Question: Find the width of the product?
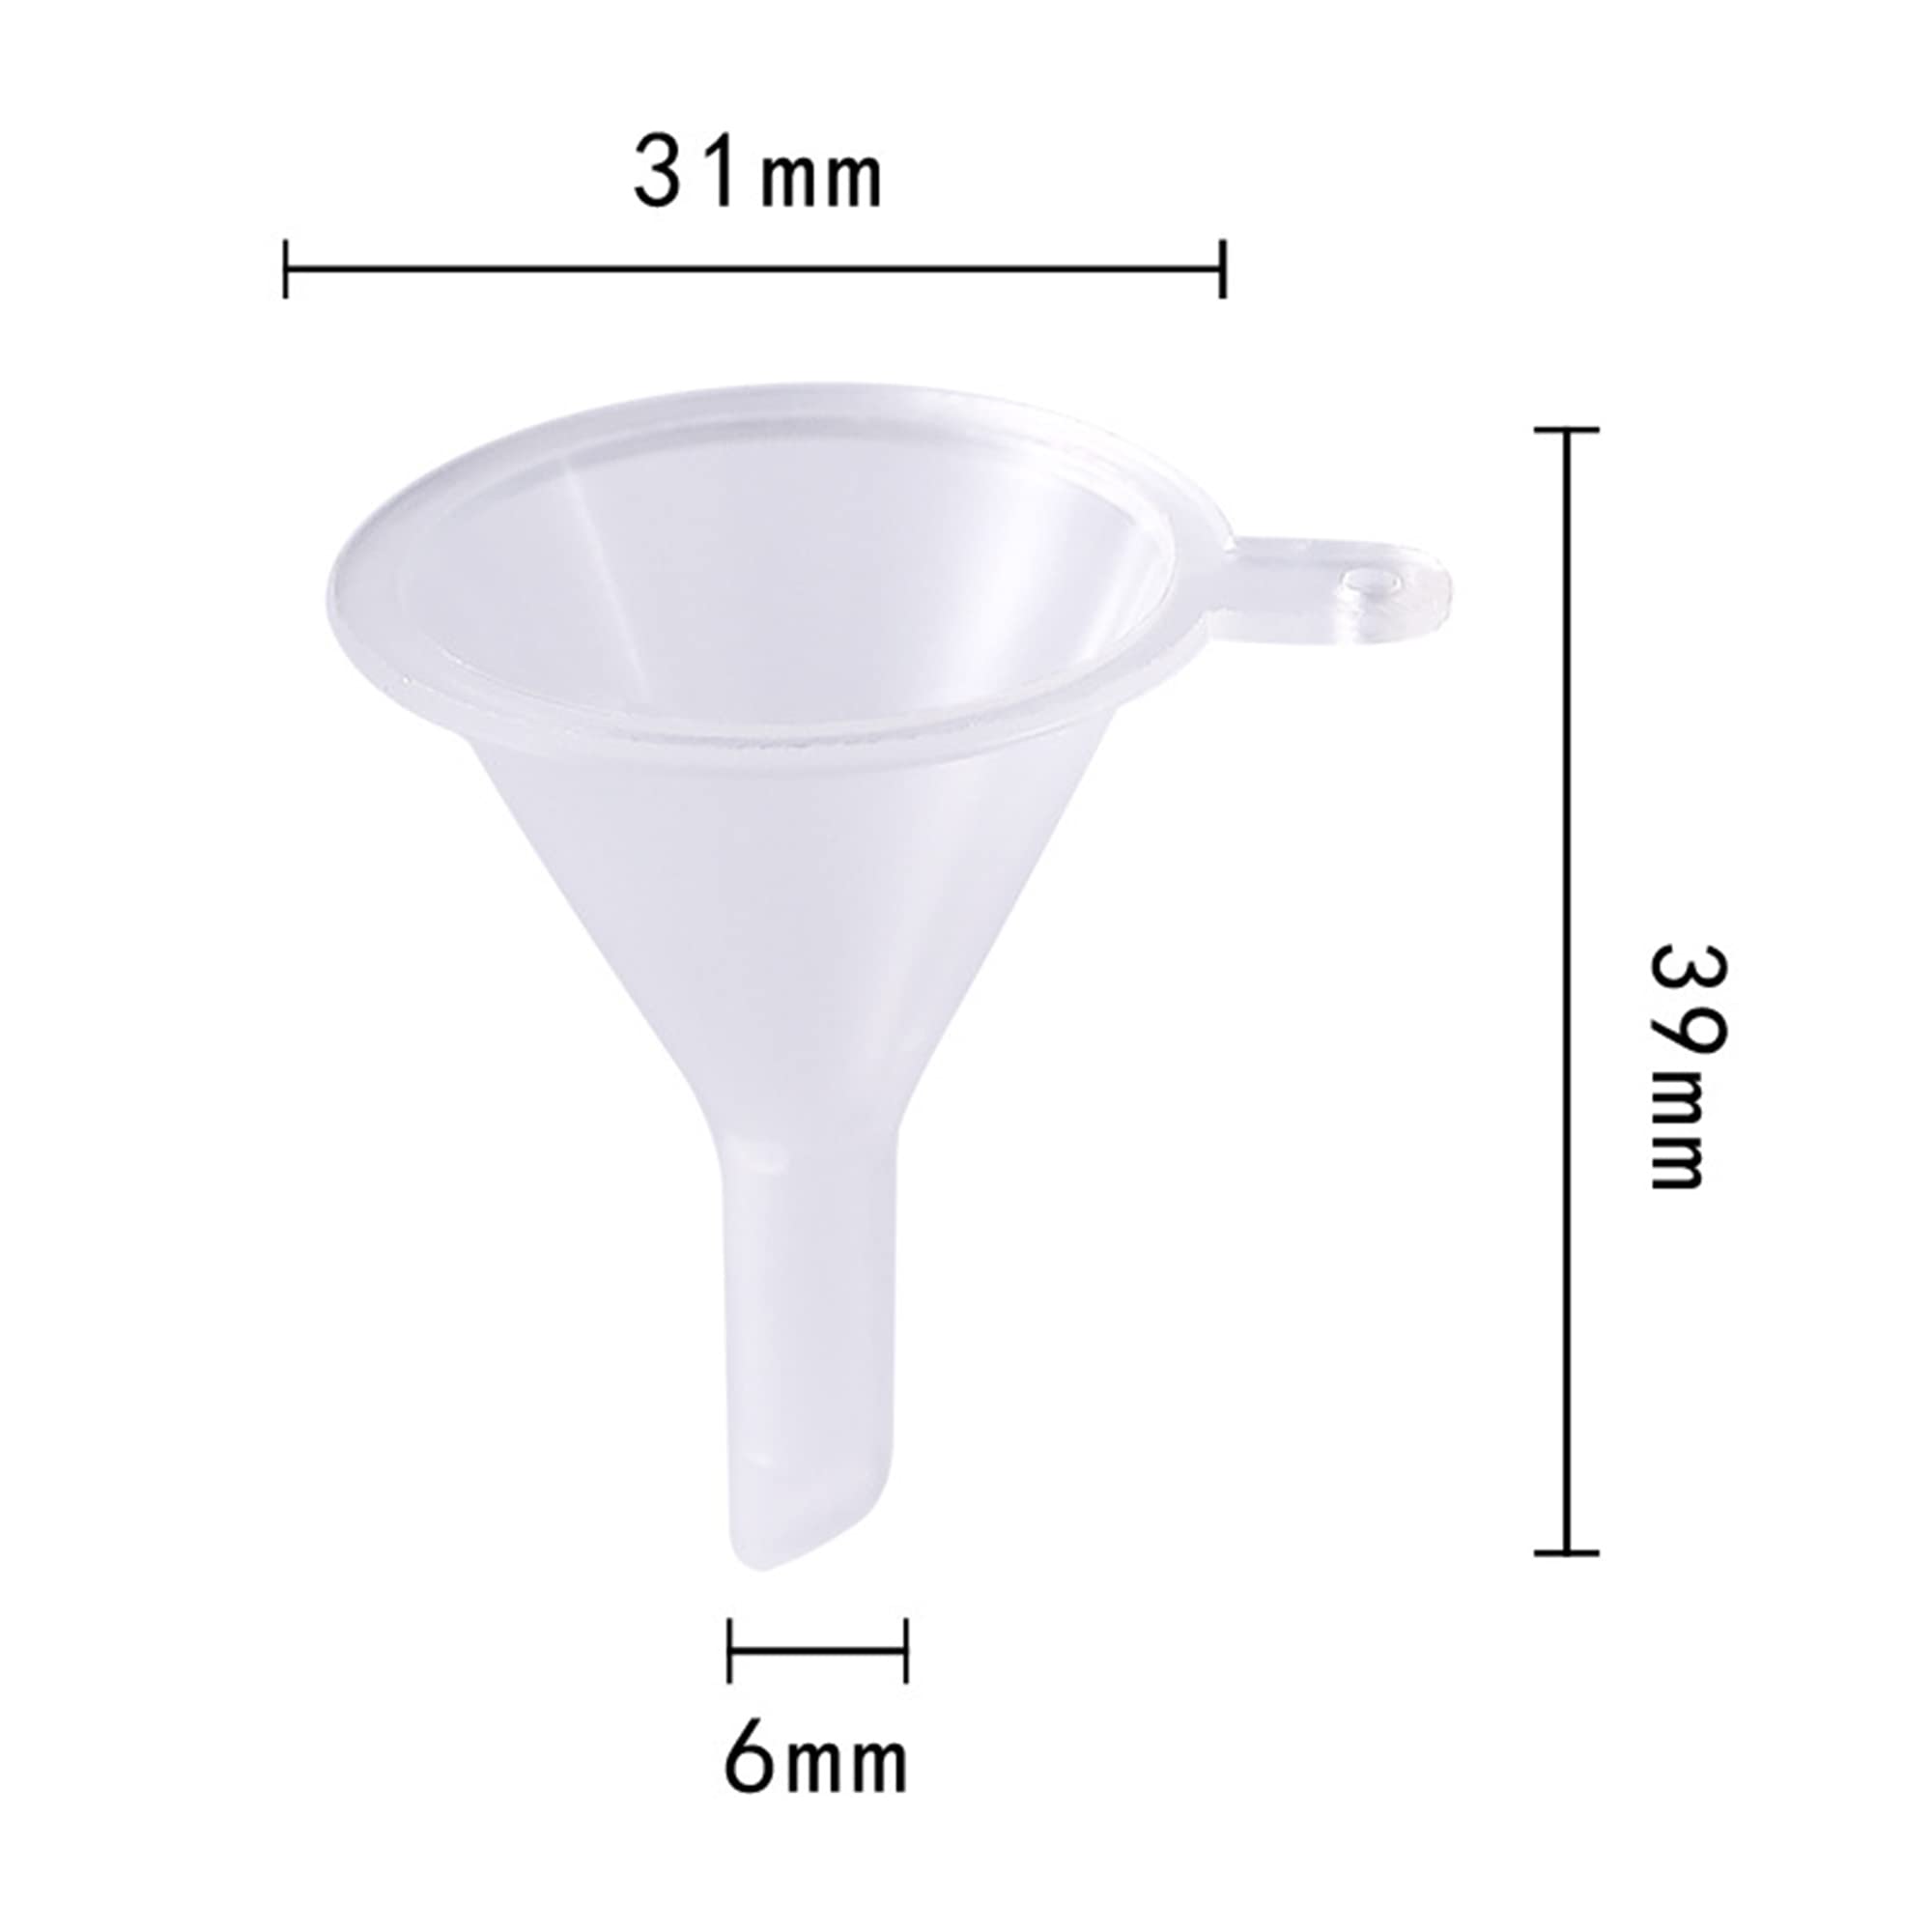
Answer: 31.0 millimetre